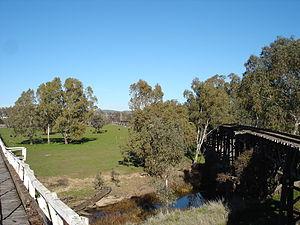
Le Murrumbidgee est une rivière de l'État de Nouvelle-Galles du Sud en Australie et un des principaux affluents du Murray, le plus grand fleuve du pays.